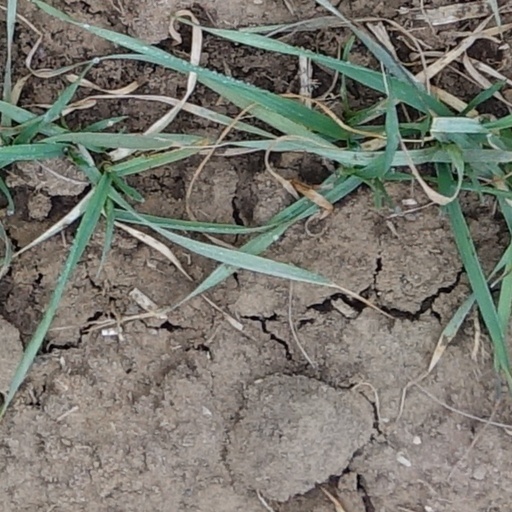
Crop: wheat